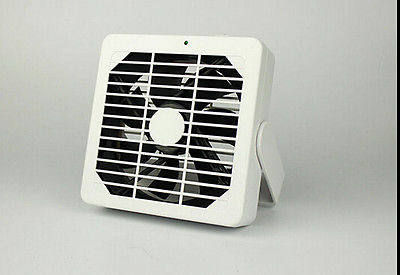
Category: fan